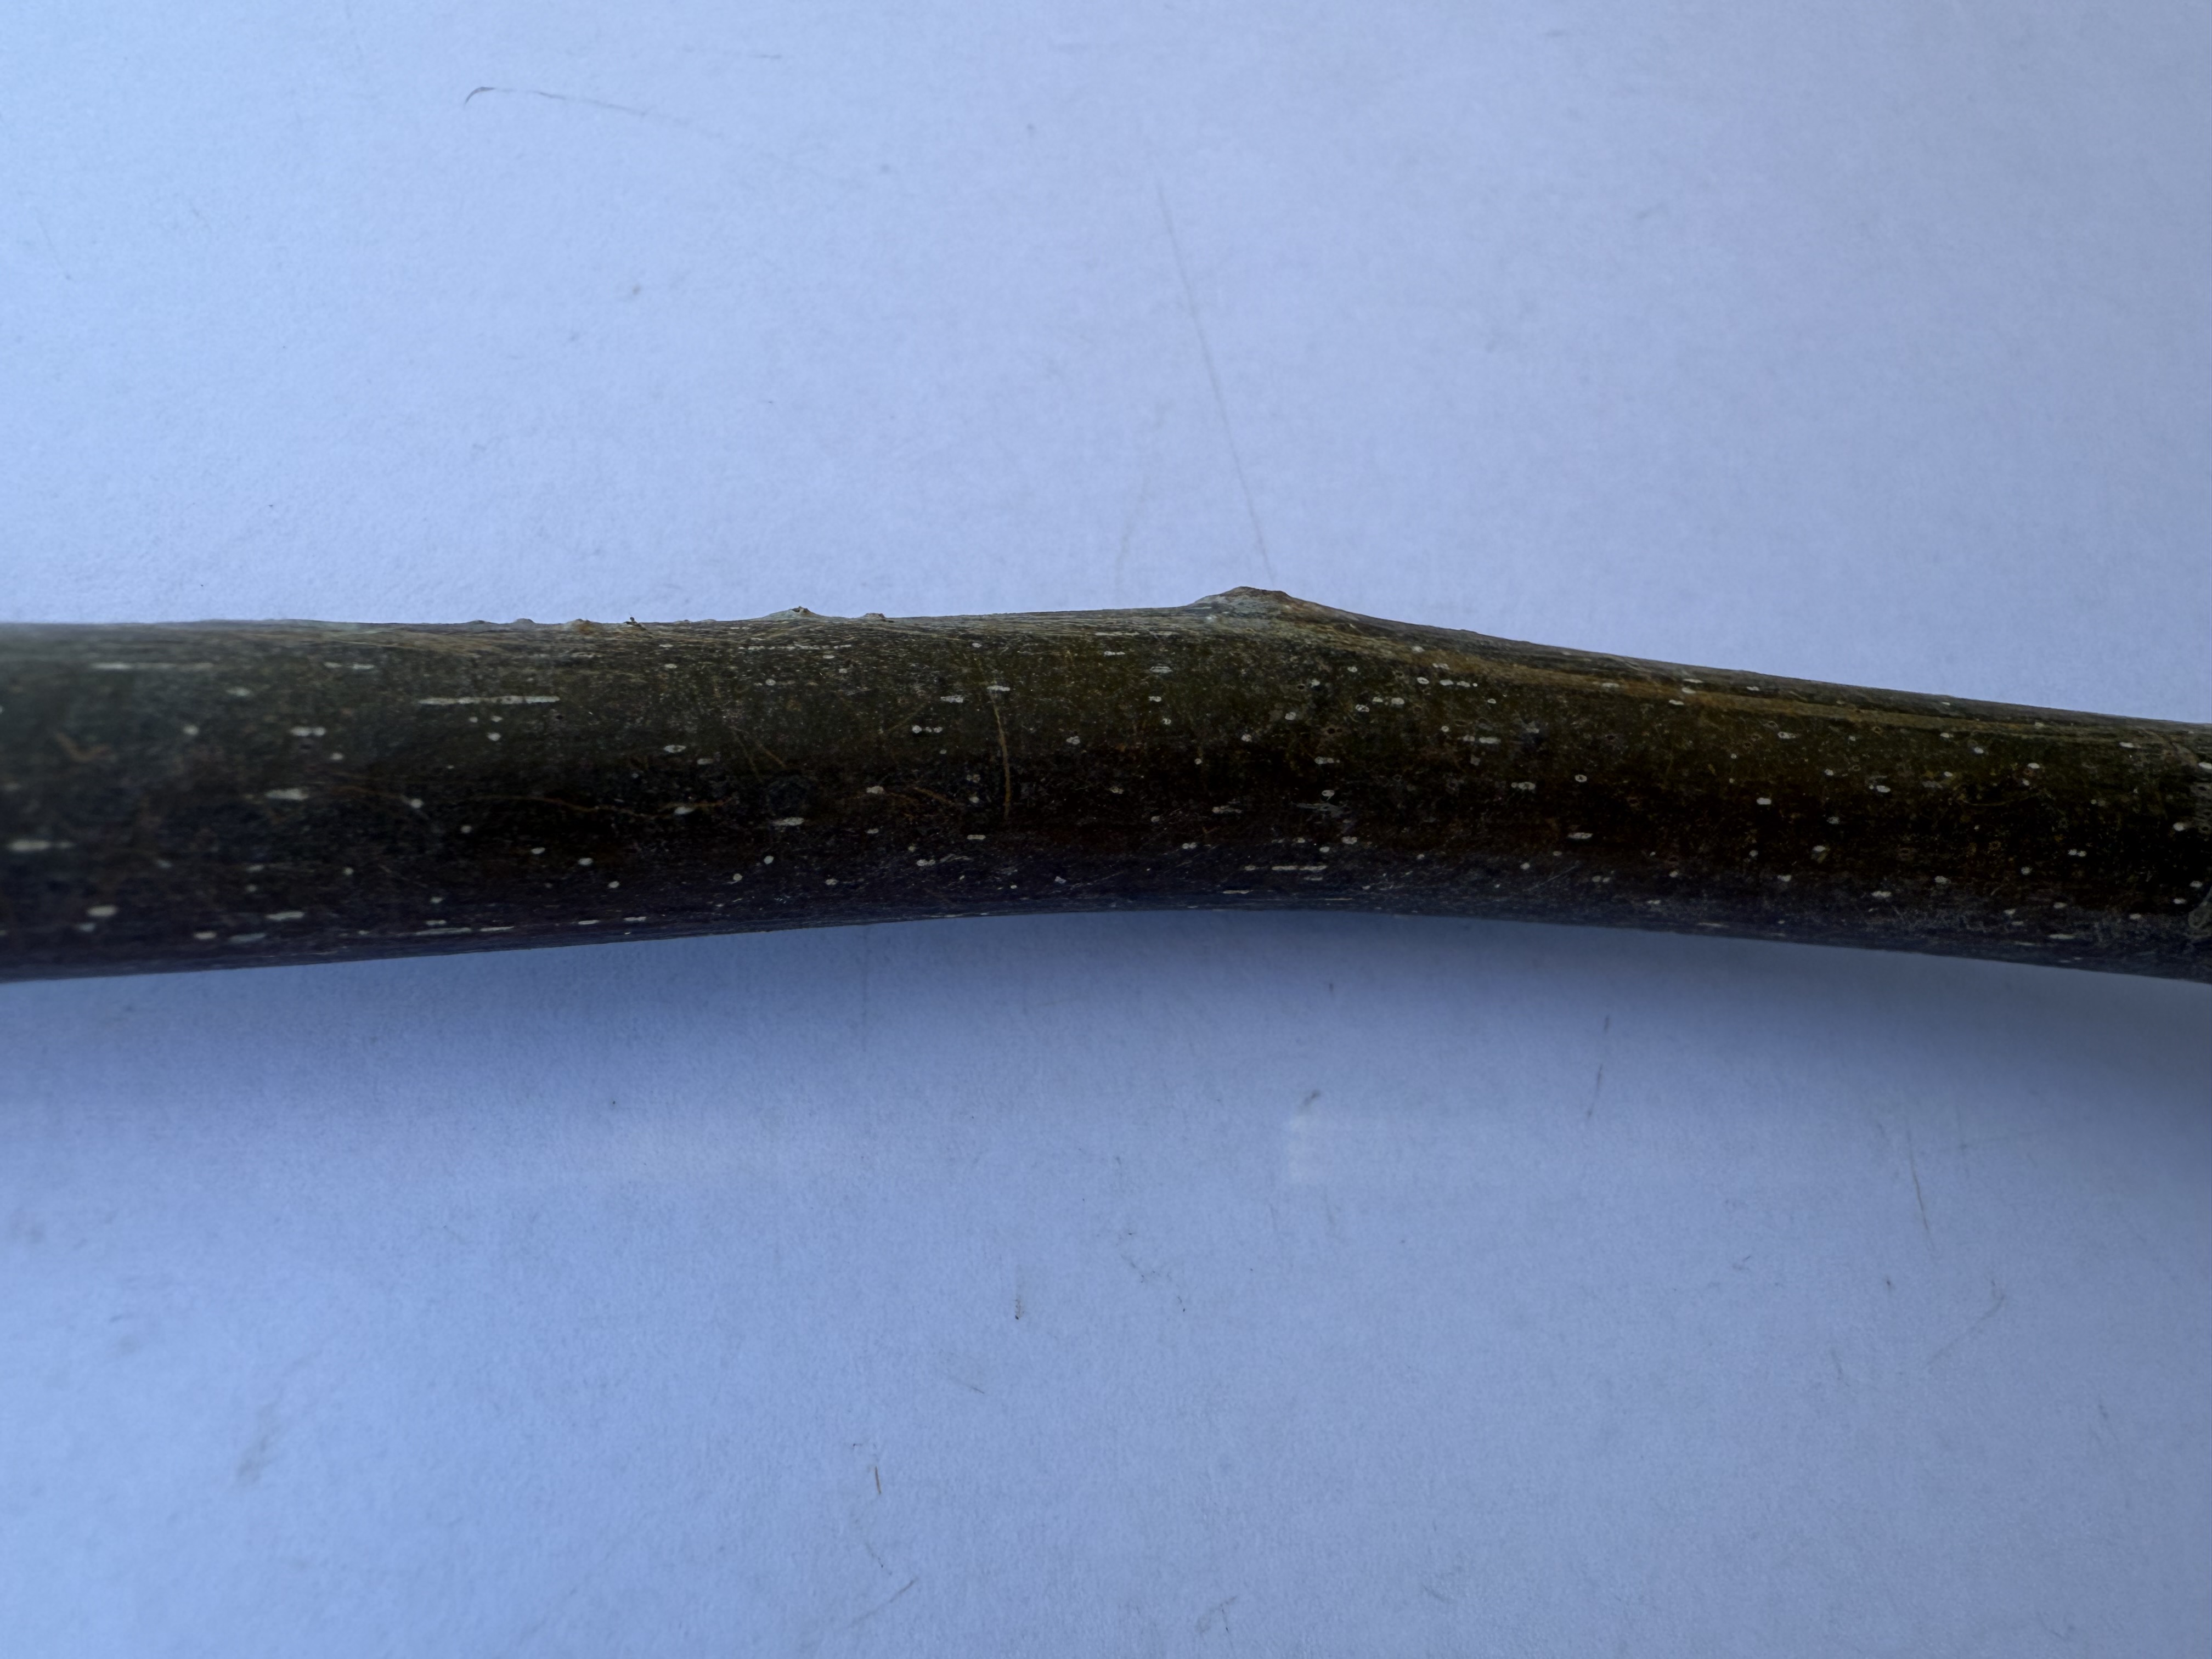
Variety: Bilecik Walnut